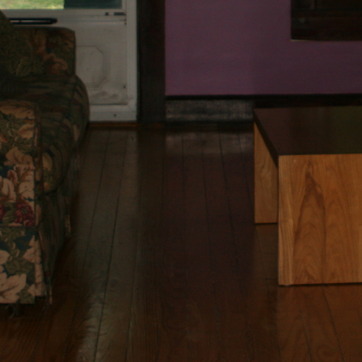
Material: wood